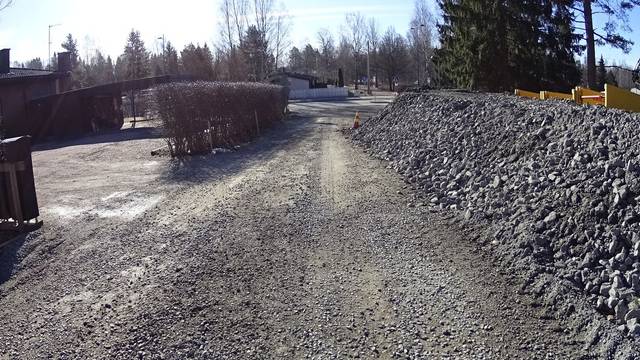
Region: Finland
Coordinates: 60.245, 24.756